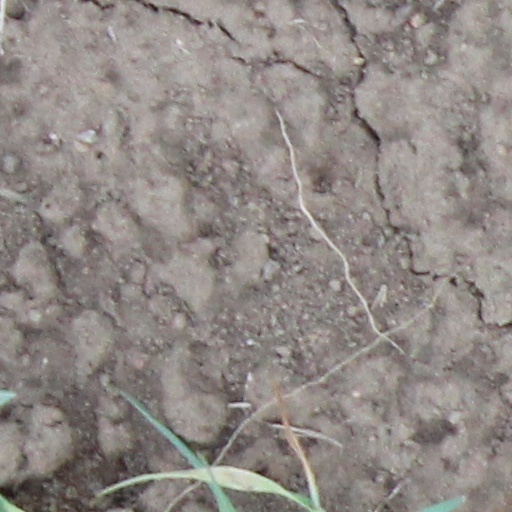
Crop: wheat